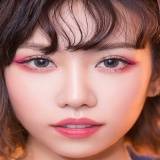
ca sĩ Min